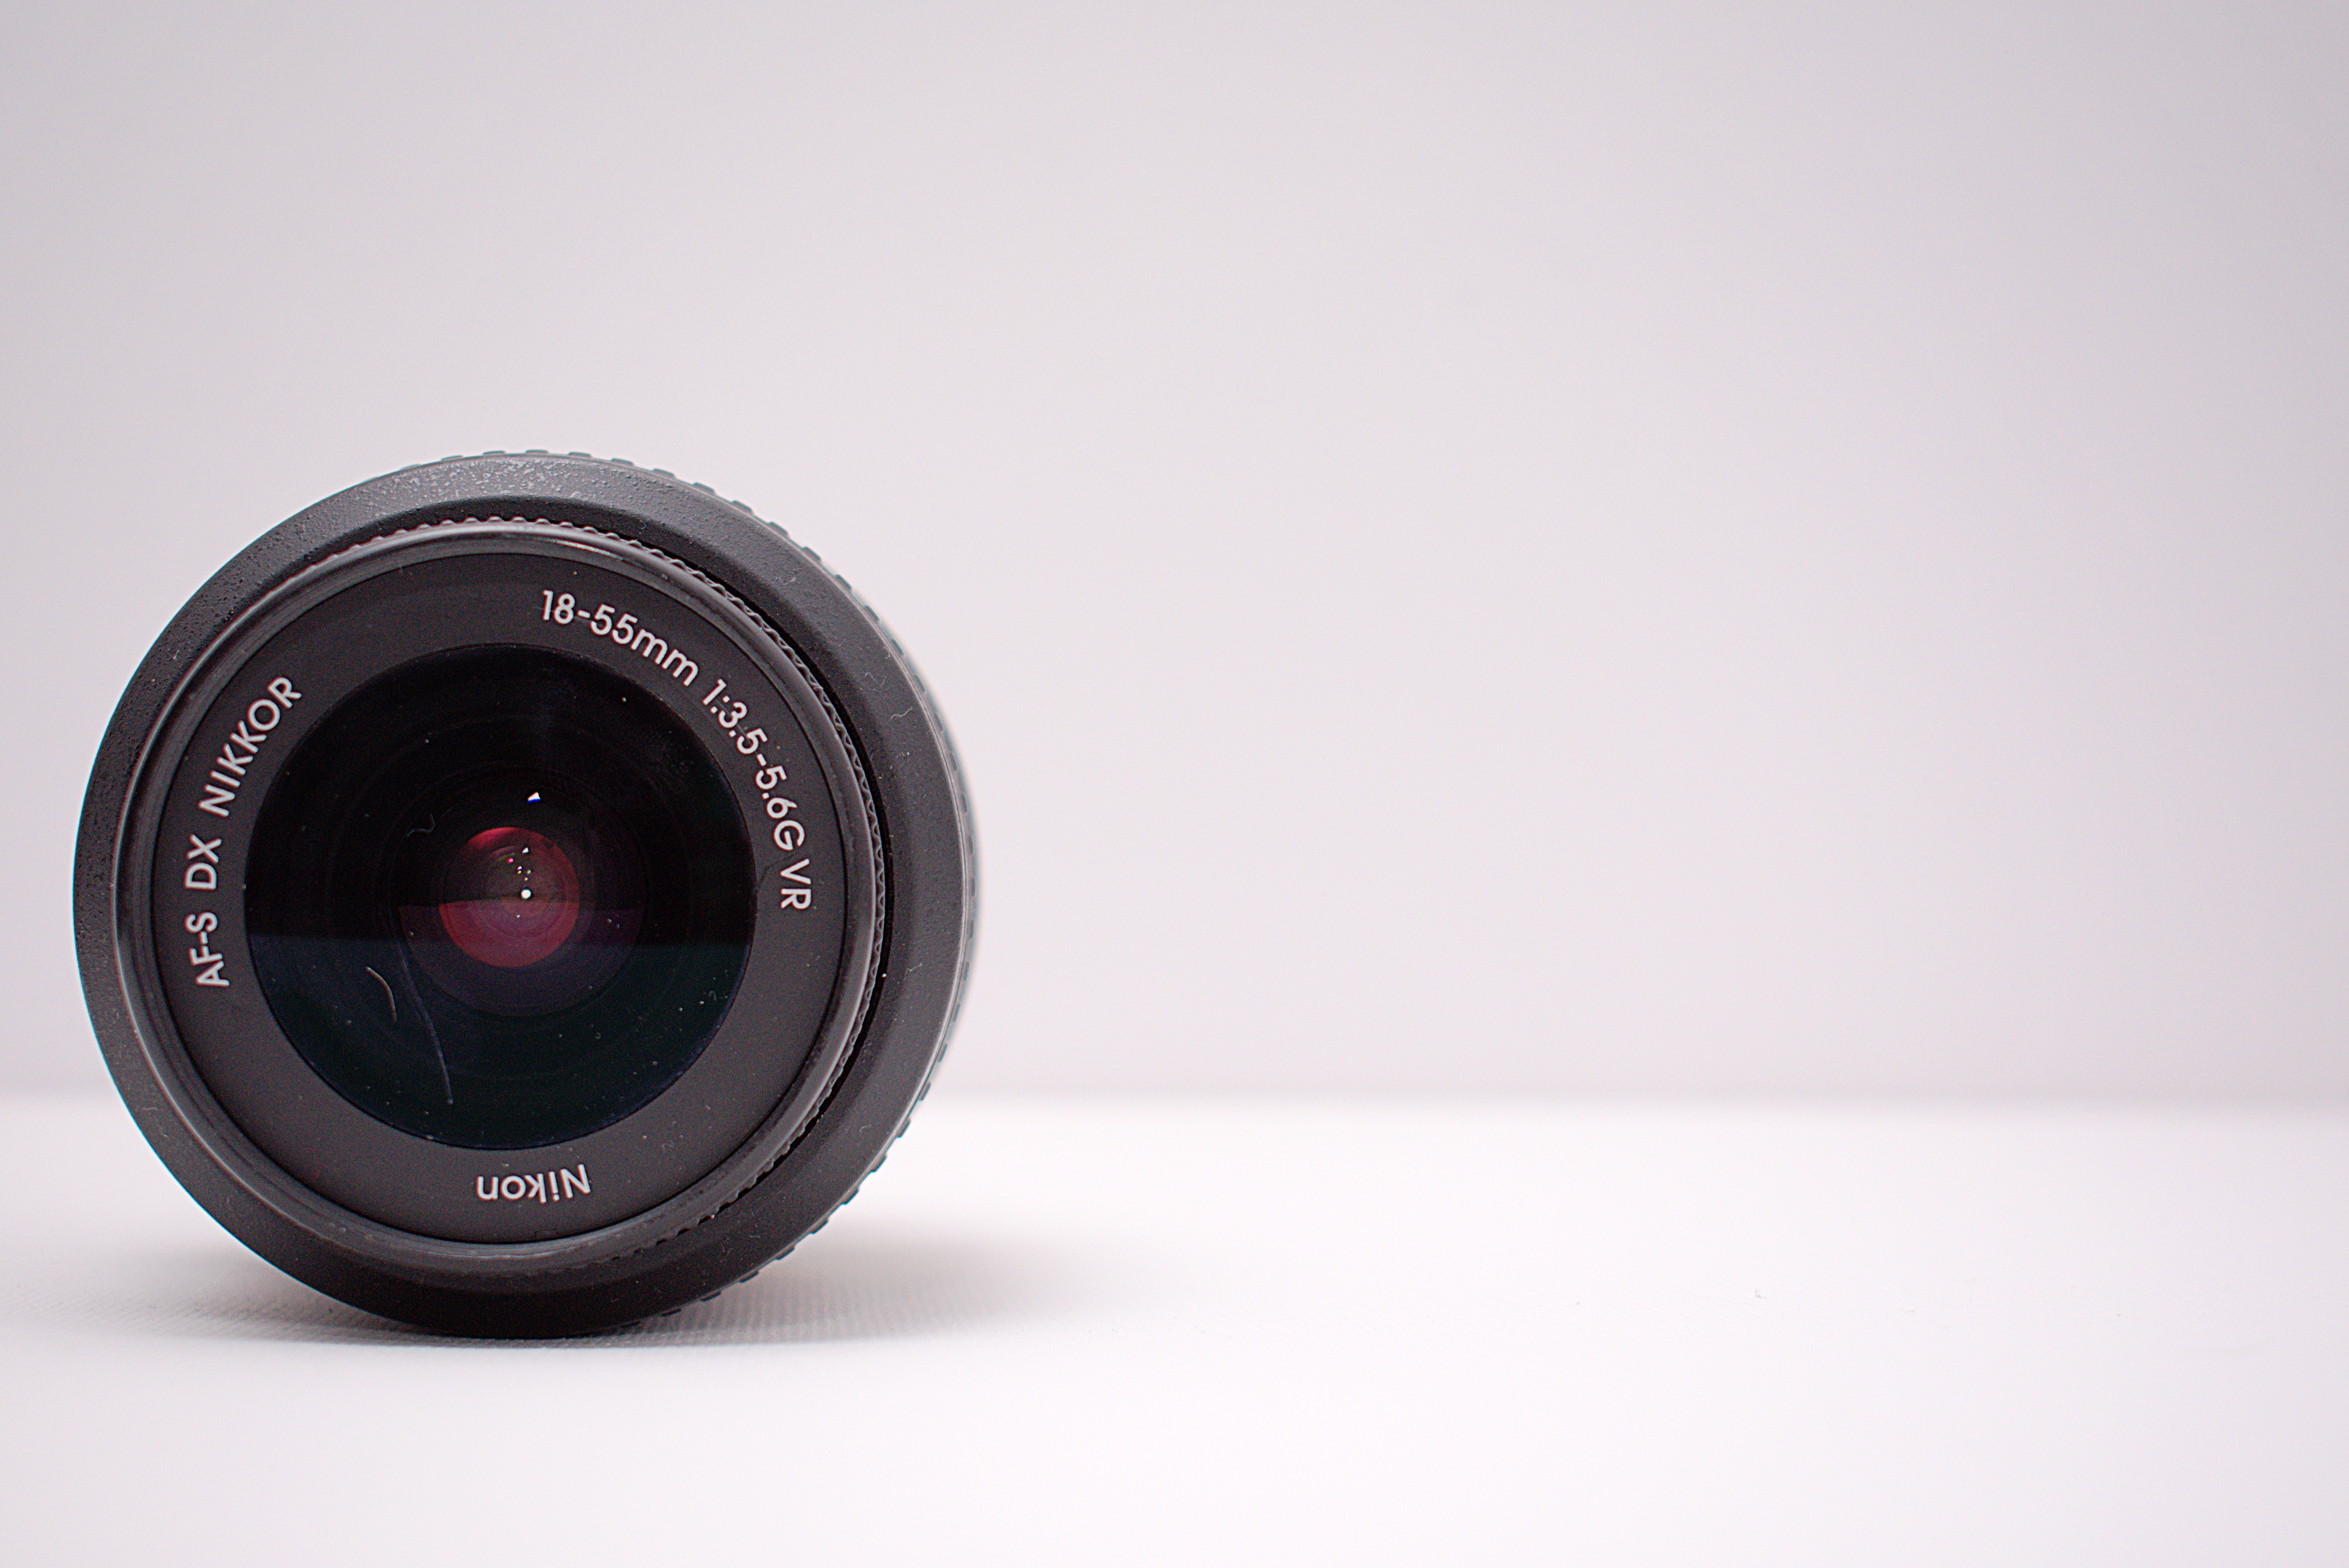
camera lens, camera accessory, cameras optics, lens, product, teleconverter, photography, close up, mirrorless interchangeable lens camera, camera, stock photography, Material property, lens hood, macro photography, digital camera, single lens reflex camera